Ford Escort (North America)

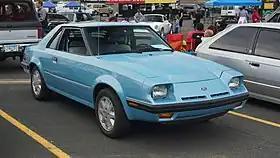
1982 Ford EXP

Introduced for 1982, the two-seat Ford EXP (later Escort EXP) was a coupe variant of the Escort. The first production two-seat Ford since the Thunderbird, the EXP was developed with a sportier exterior appearance (but few performance upgrades) over the standard three-door liftback. The EXP was sold by Lincoln-Mercury from 1982 to 1983 as the Mercury LN7, differing slightly in grille and hatchback design.